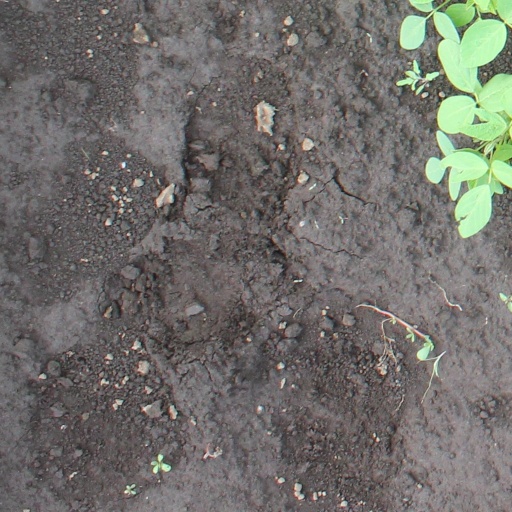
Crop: soybean